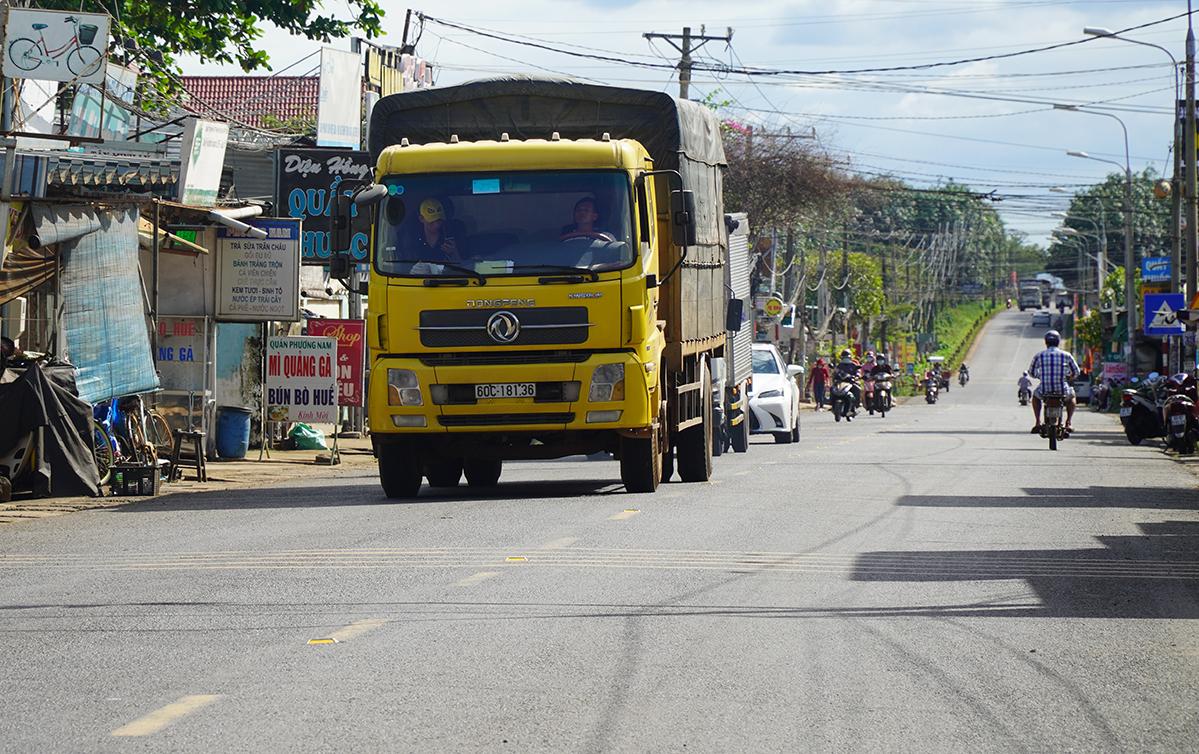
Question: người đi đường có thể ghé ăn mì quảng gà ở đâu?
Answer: ở quán phương nam